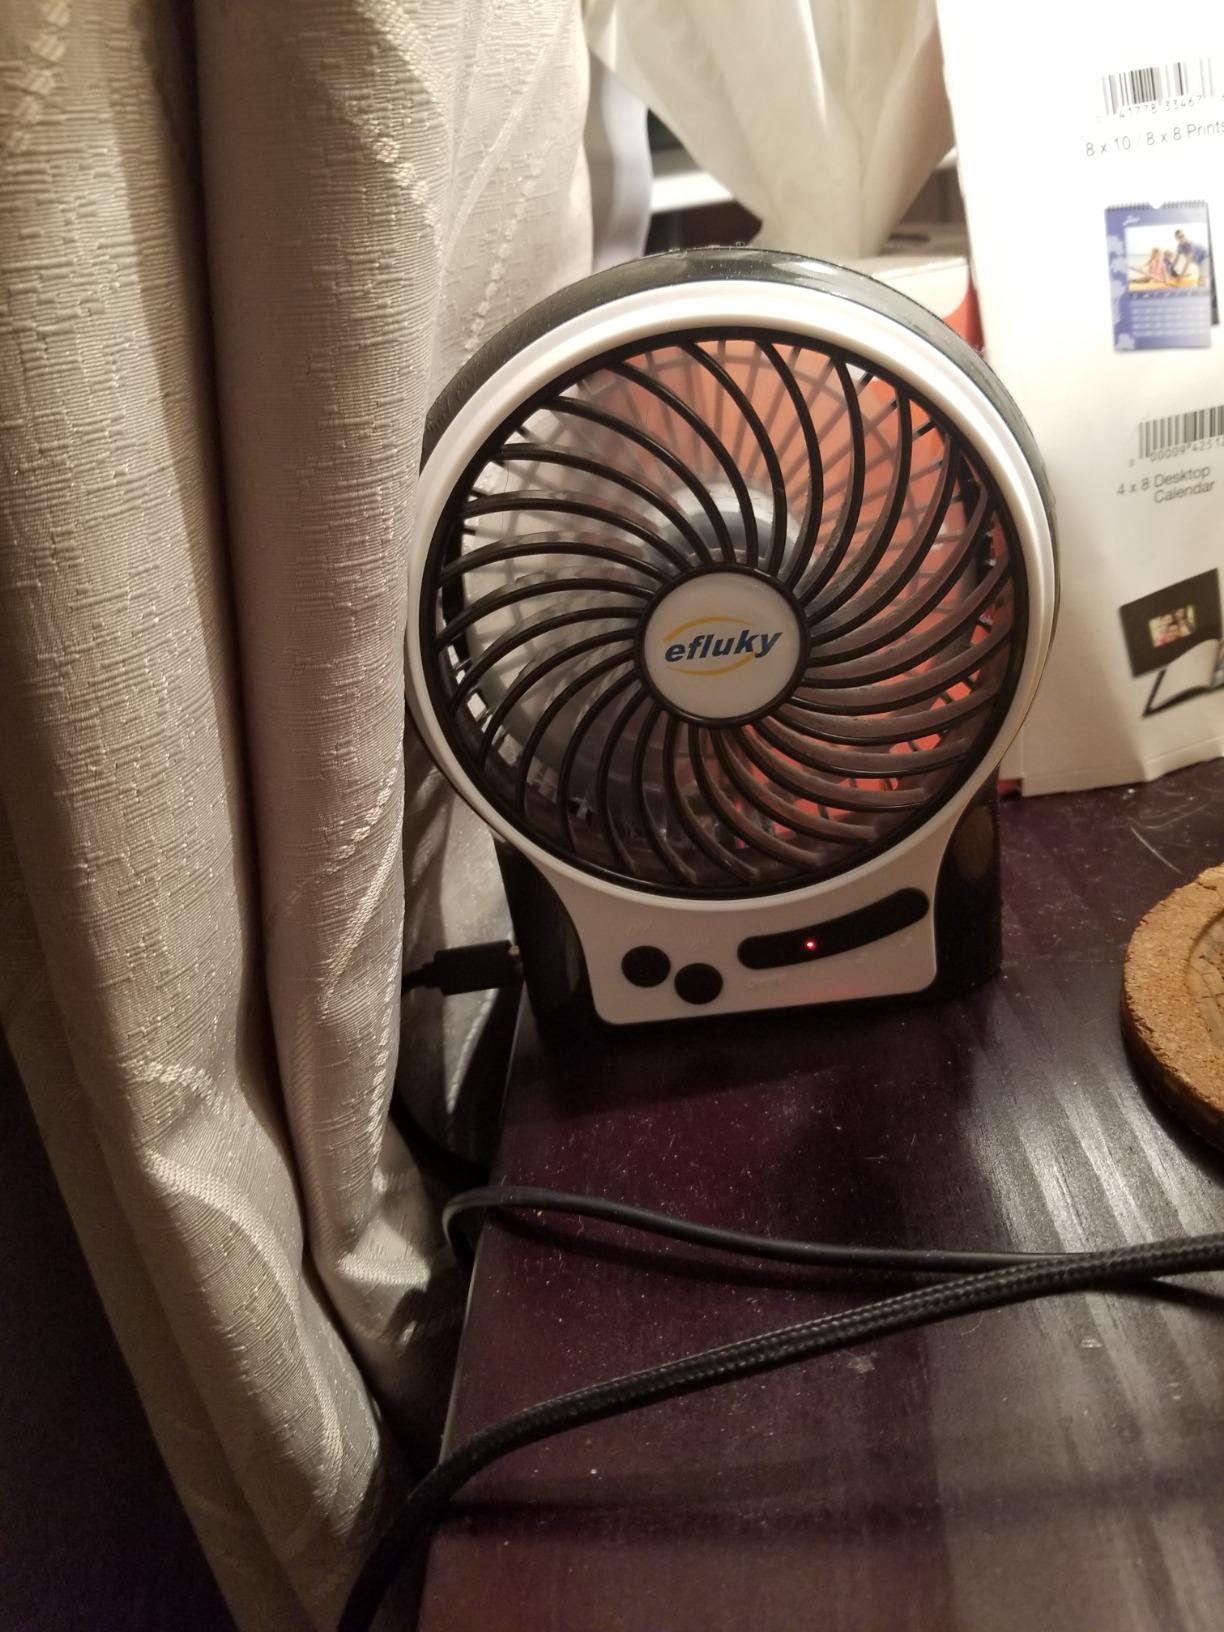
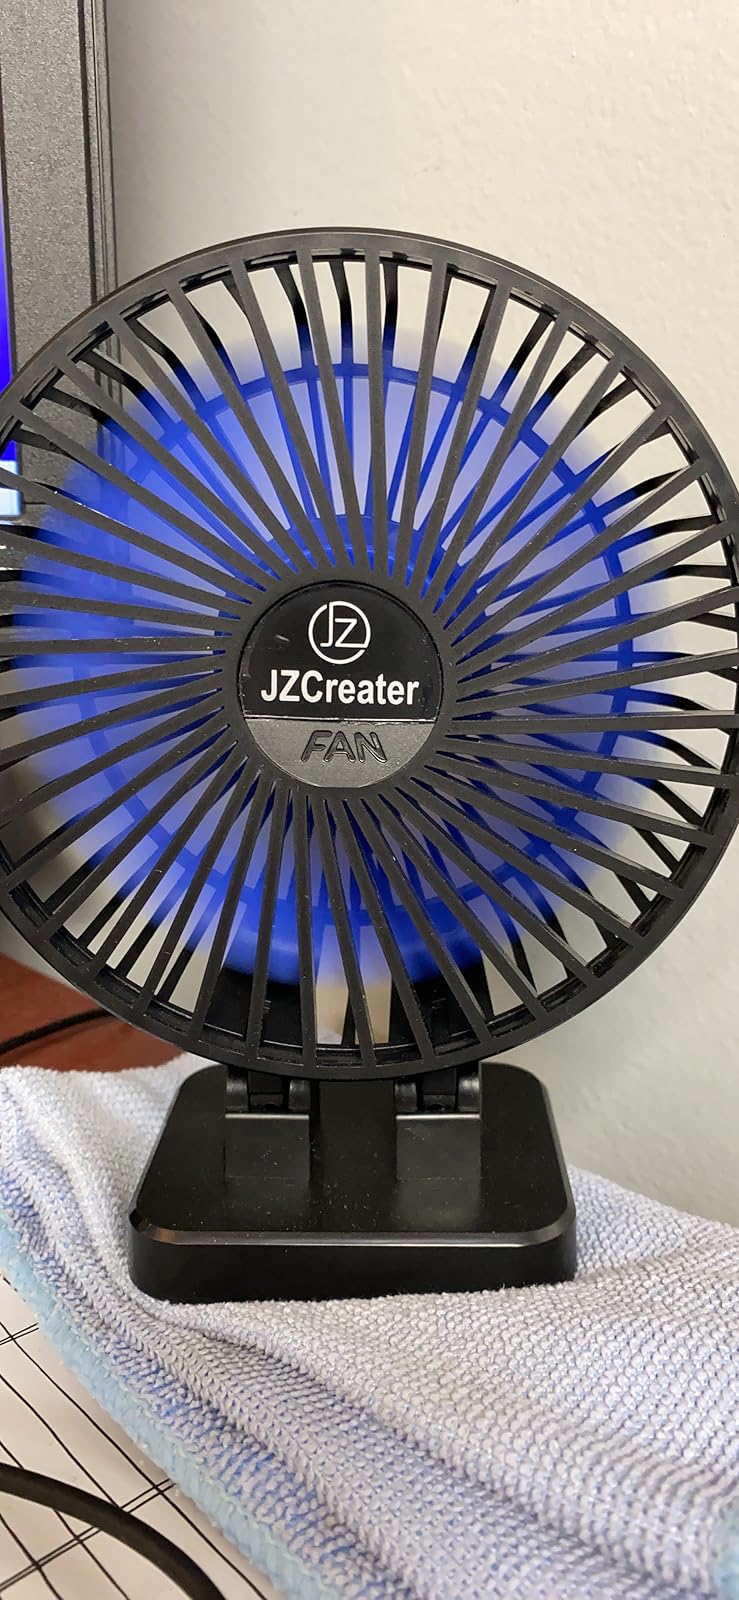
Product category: fan
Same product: no